Jefferson Wedgwood

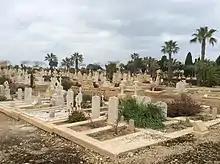
Capuccini Naval Cemetery, where Wedgwood is buried

By August, No. 92 Squadron's Spitfires had arrived and it became operational at Landing Ground 173 on 12 August, from where it sortied against the advancing Axis forces. On 14 August Wedgwood shot down a Bf 109 several miles to north of Landing Ground 97. A Bf 109 was damaged by Wedgwood on 16 August and three days later he damaged another of this type. The same day, to the west of Hamman, he claimed the destruction of what he identified as a Bf 109 but which was actually a Macchi C.202 fighter of the "Regia Aeronautica" (Royal Italian Air Force). On 21 August he damaged a Bf 109 in the vicinity of El Alamein. Flying in the same area on 30 August, he destroyed a C.202, again incorrectly identifying it as a Bf 109. He damaged a Bf 109 the next day. On 1 September, he damaged three Bf 109s and a Ju 87 over El Alamein but his own aircraft received return gunfire during this engagement. In a subsequent sortie later in the day, he damaged another Bf 109. He destroyed yet another Bf 109 on 2 September. His successes saw Wedgwood being awarded the Distinguished Flying Cross. The citation, published in "The London Gazette" on 2 October, read: